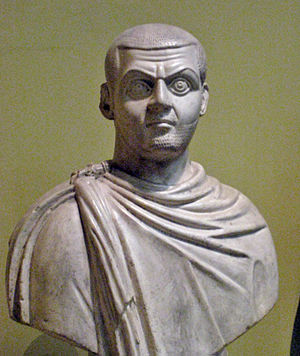
Maximinus II Daza
Maximinus II Daza
Maximinus II Daza eller Daia var romersk kejser under det såkaldte tetrarki i rigets østlige dele i perioden 311-313.